Uchigoshi Station

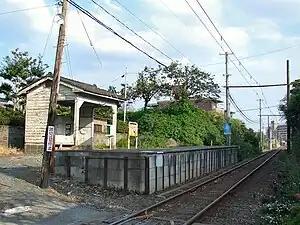
Uchigoshi Station platform

is a passenger railway station located in the Kita-ku ward of the city of Kumamoto, Kumamoto Prefecture, Japan. It is operated by the private transportation company Kumamoto Electric Railway.